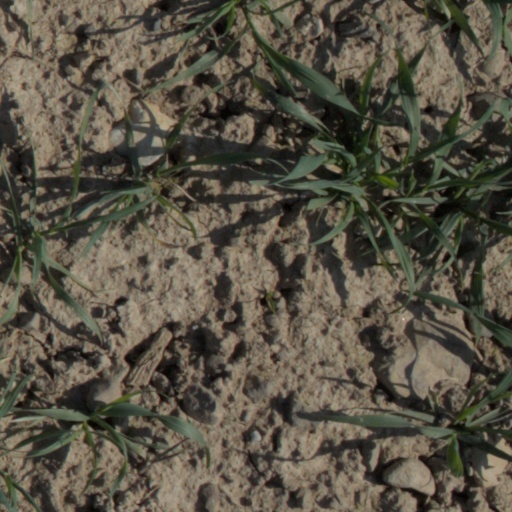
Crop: wheat